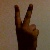
The image shows a hand gesture representing the number 2 in Indian Sign Language.